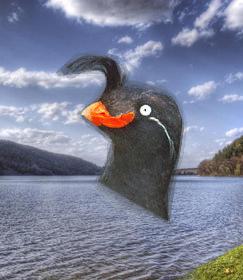
Bird species: Crested_Auklet
Bird type: waterbird
Background: water